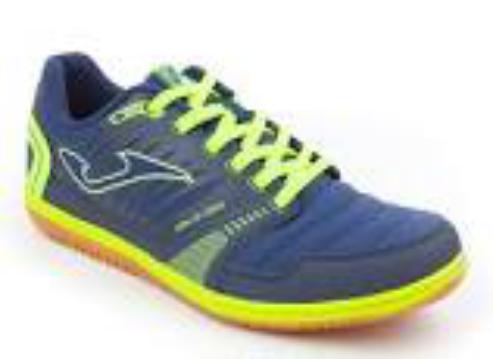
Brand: Joma-2
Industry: Clothes